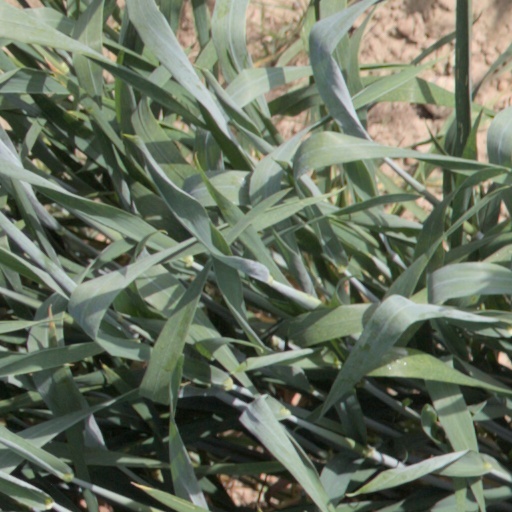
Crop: wheat